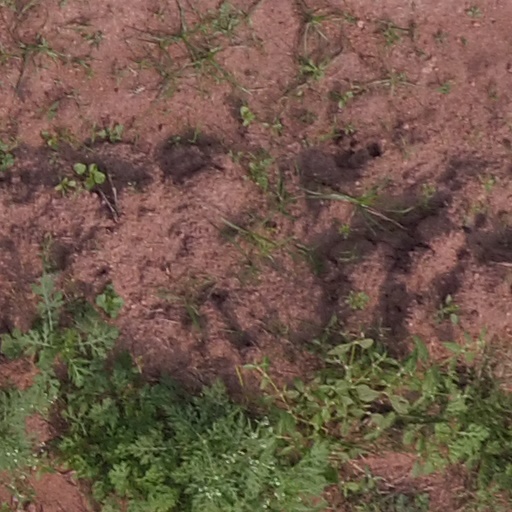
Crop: maize; corn